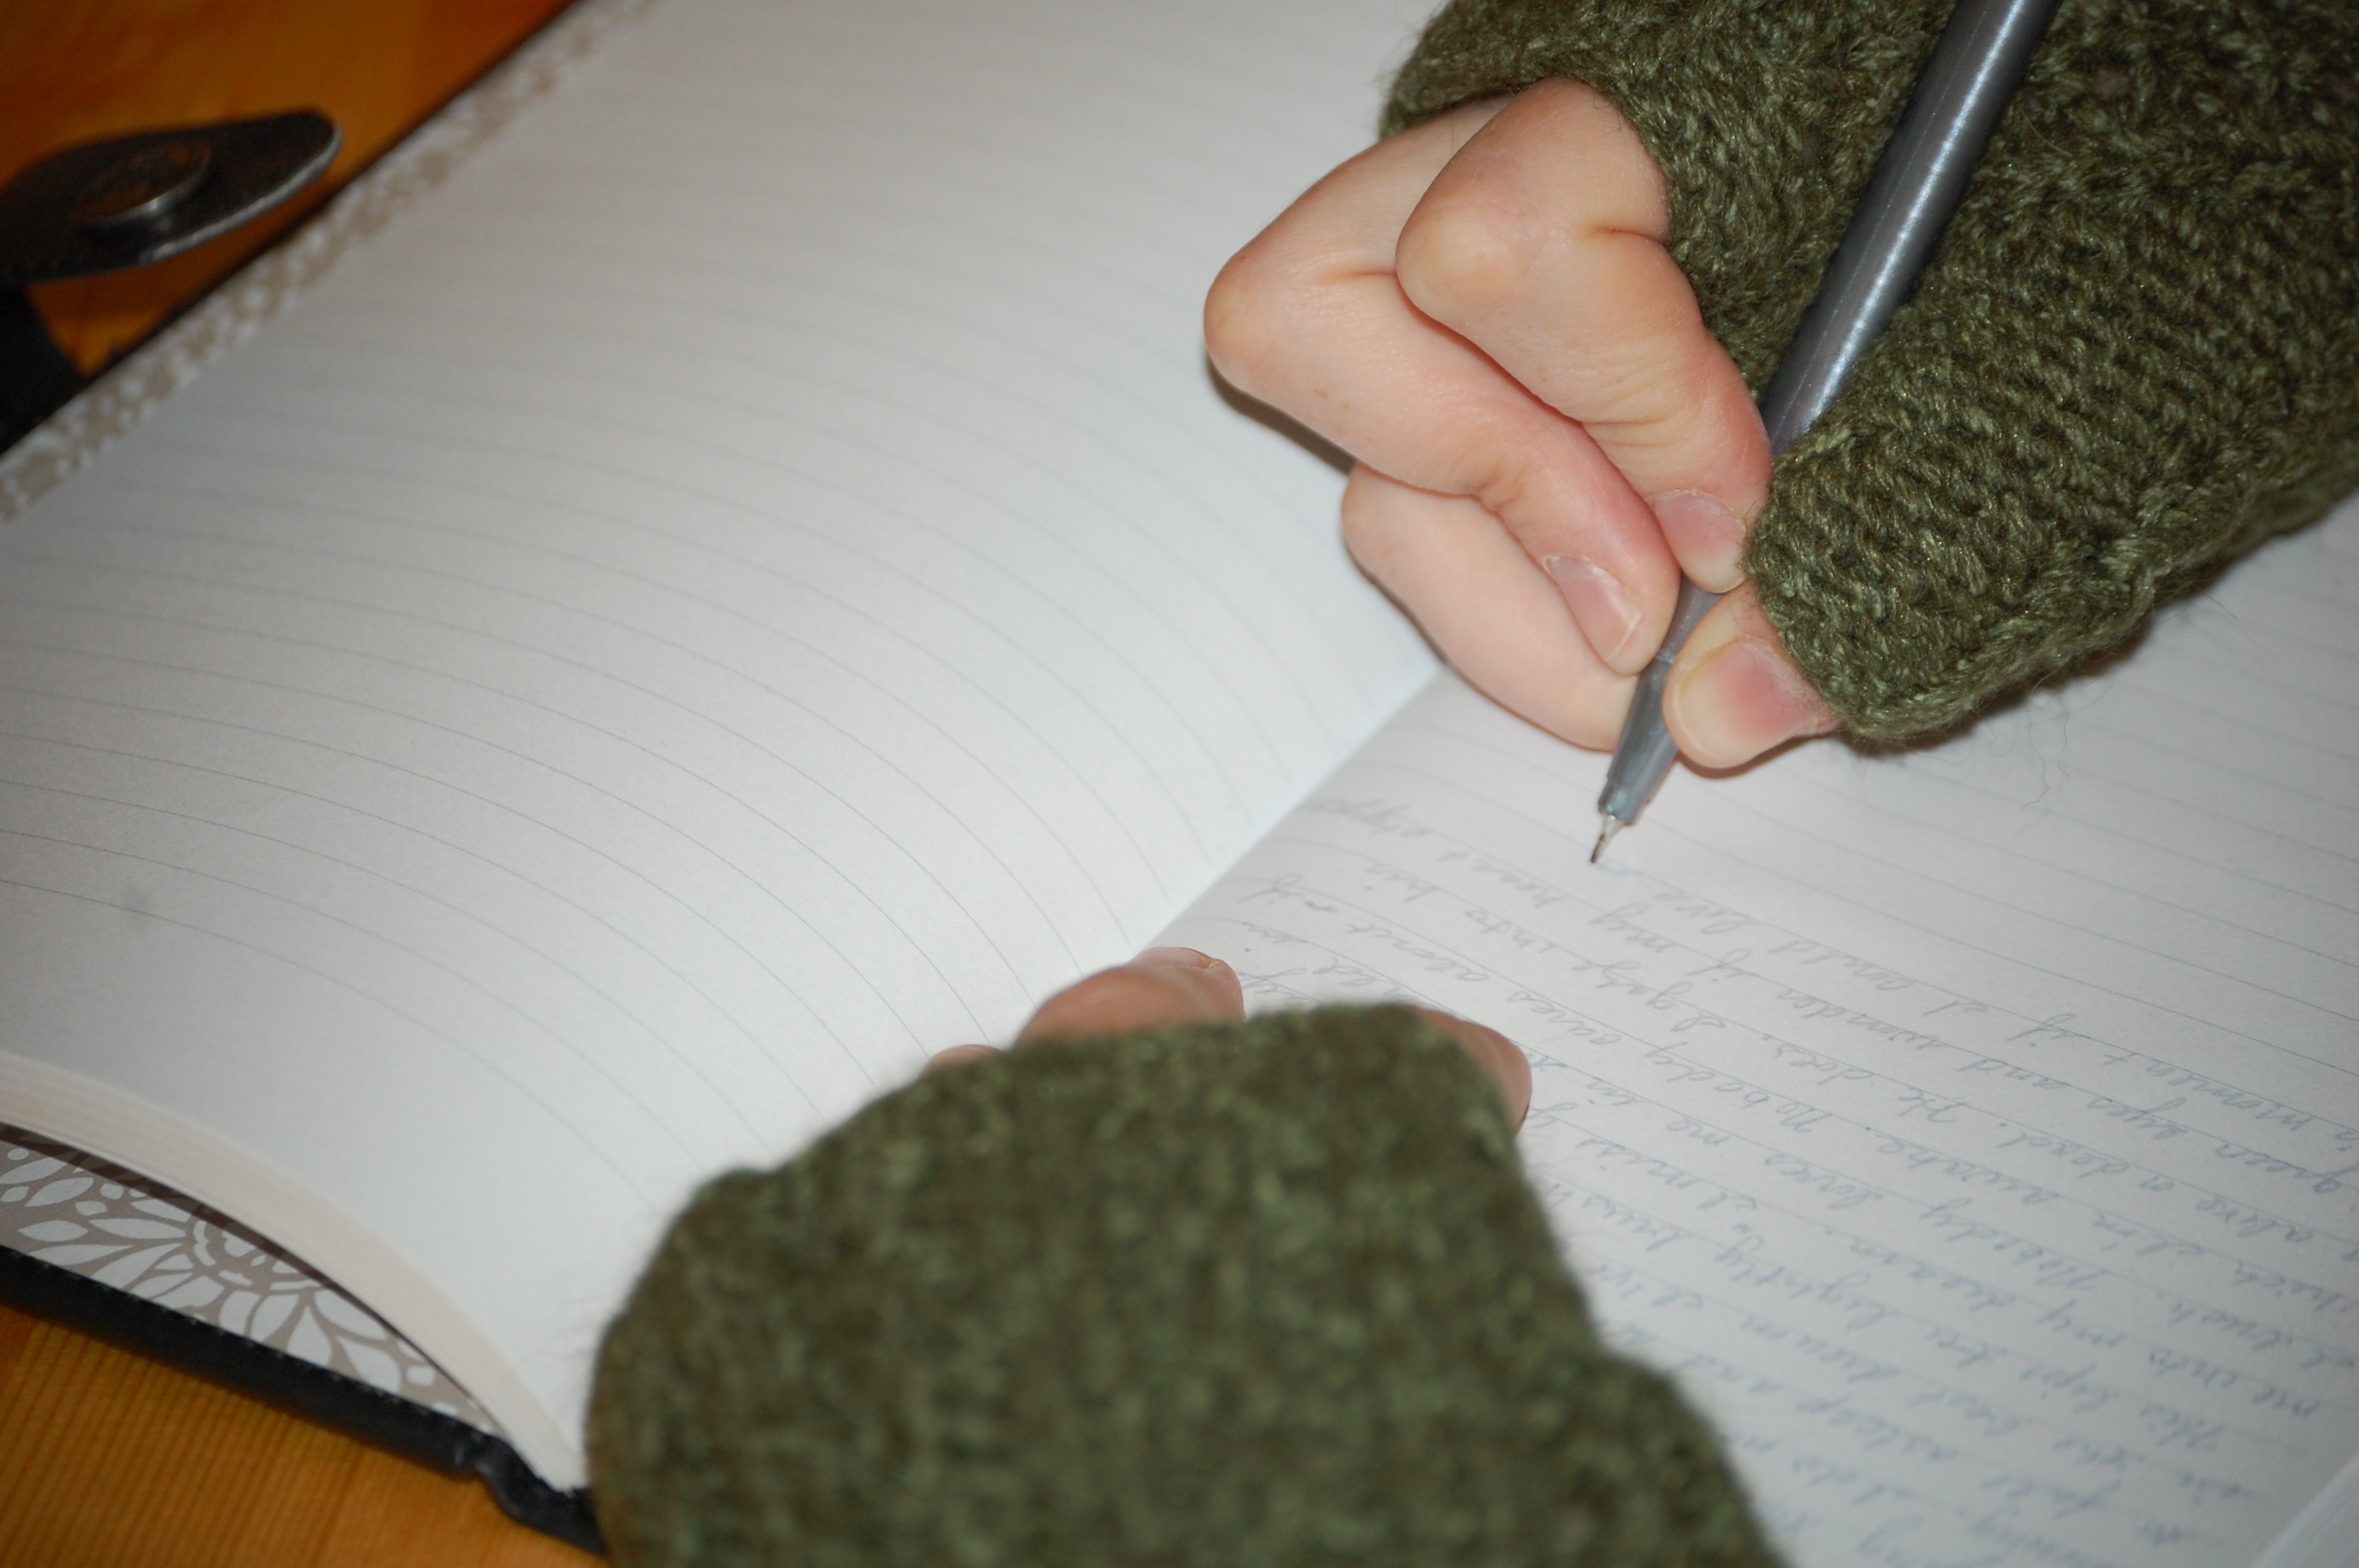
writing, hand, diary, journal, pattern, green, writer, paper, material, crochet, knitting, textile, art, design, learning, writer block